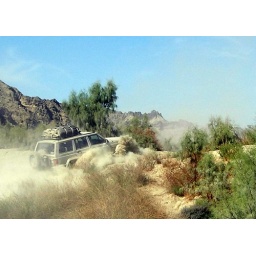
leaping over dry bed of river hingol some 400 km off karachi